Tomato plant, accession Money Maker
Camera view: vertical (180 deg); turntable rotation: 0 degrees
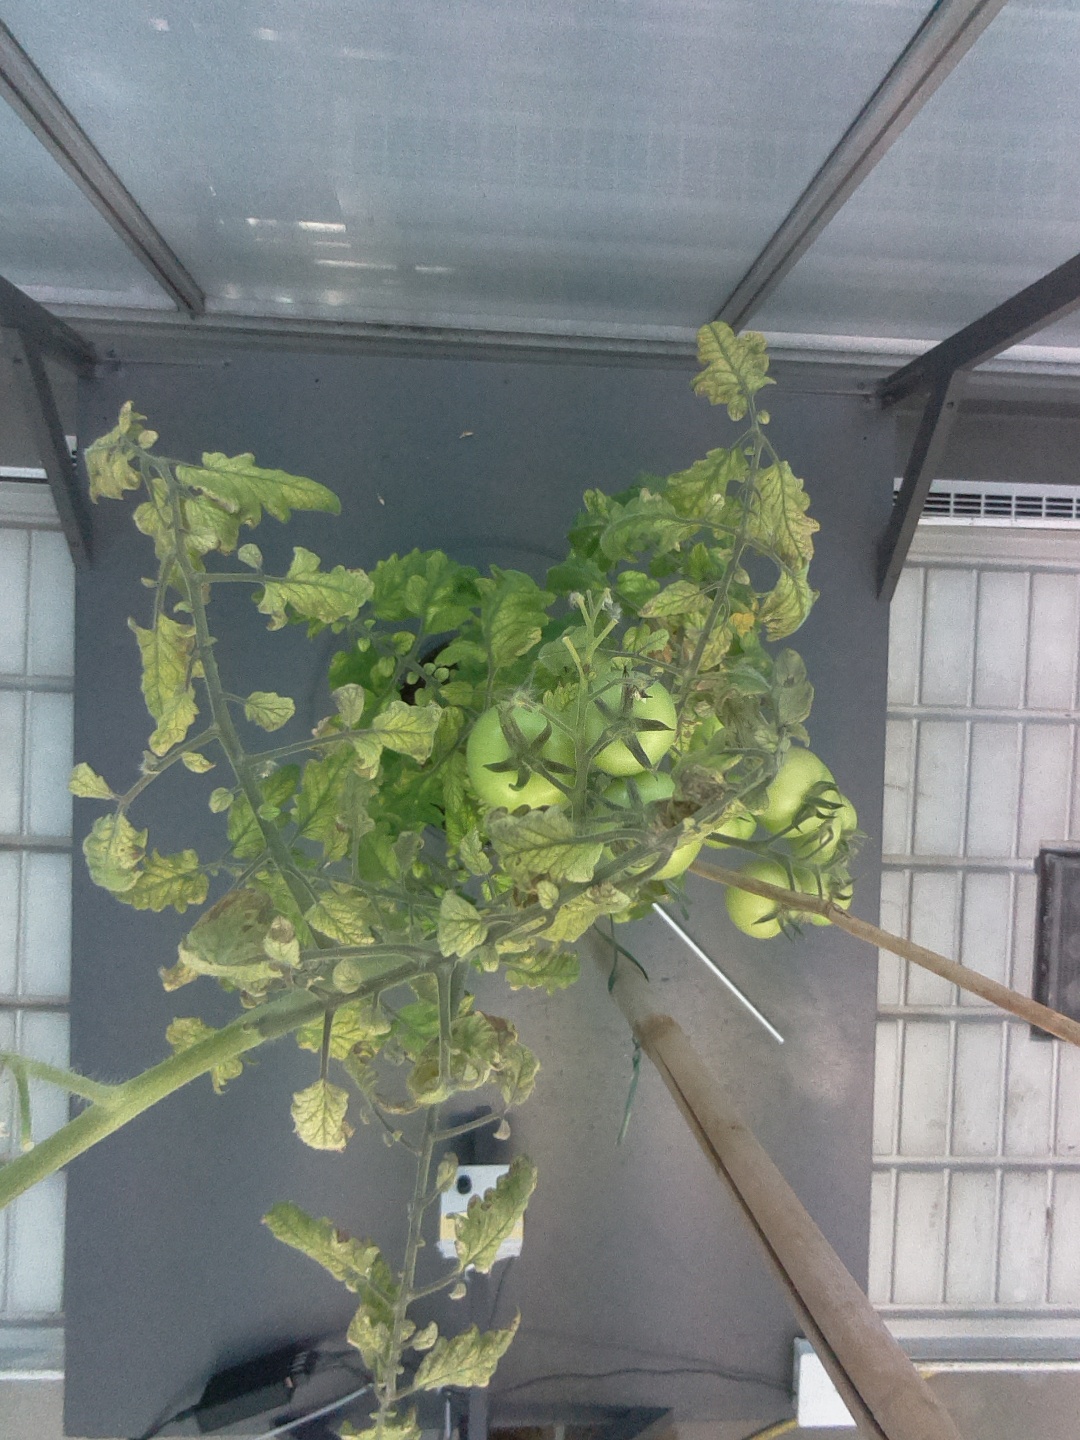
BBCH growth stage 79: 90% -100% of final fruit size